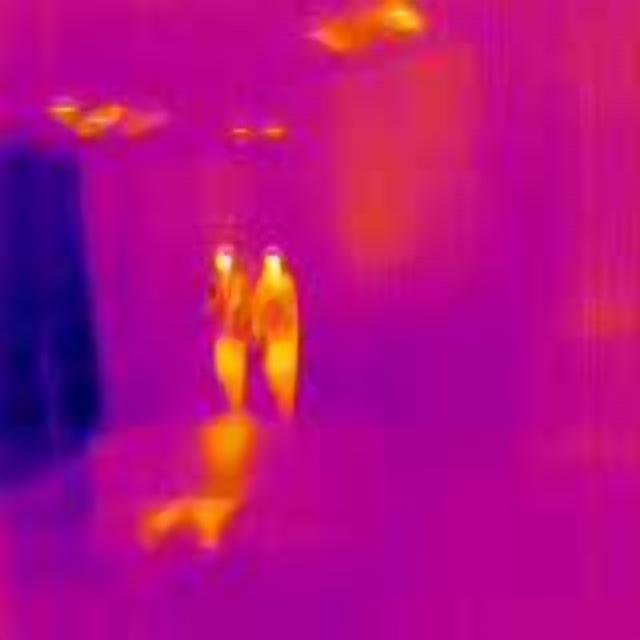
Detected objects:
label: person
label: person